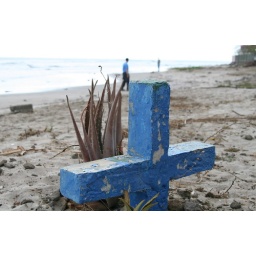
A cross on the beach in San Rafael del Sur, around an hour west of Managua in Nicaragua